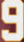
Number: 9